Nyuserre Ini

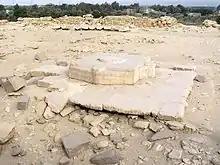
Altar of the sun temple of Nyuserre

Nyuserre built a pyramid for himself at Abusir named "Mensut Nyuserre", meaning "Established are the places of Nyuserre" or "The places of Nyuserre endure".